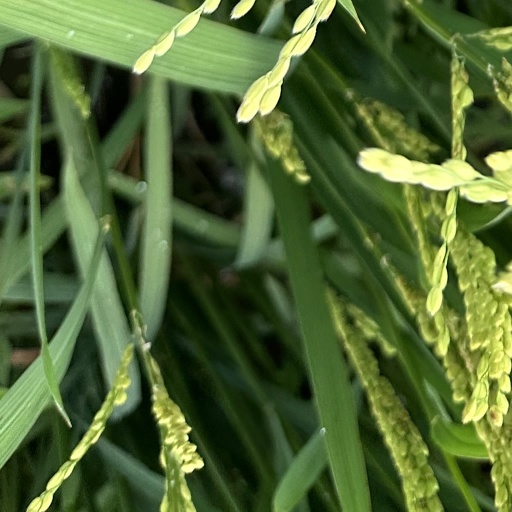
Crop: rice